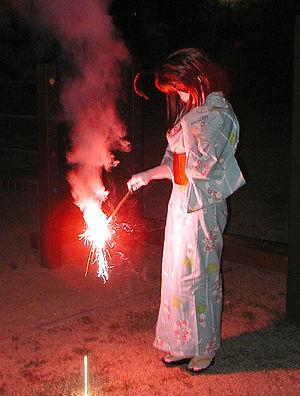
Yukata est un terme japonais désignant un léger kimono d'été porté à la fois par les hommes et par les femmes.